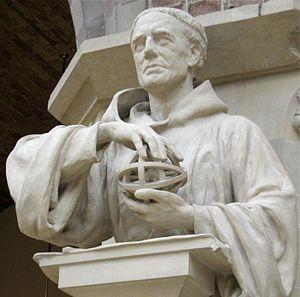
Cette chronologie de la chimie recense les travaux, idées, inventions et expériences qui ont changé de manière significative la compréhension de la composition de la matière et de ses interactions, c'est-à-dire le domaine scientifique de la chimie. On considère généralement que la chimie en tant que science moderne débute avec Robert Boyle ; cependant ses racines sont beaucoup plus anciennes.
Cet article est une bibliographie détaillée sur la logique et la philosophie du langage.
Le manuscrit de Voynich est un livre illustré anonyme rédigé dans une écriture à ce jour non déchiffrée et une langue non identifiée.
L'empirisme désigne un ensemble de théories philosophiques qui font de l'expérience sensible l'origine de toute connaissance ou croyance et de tout plaisir esthétique. L'empirisme s'oppose en particulier à l'innéisme et plus généralement au rationalisme « nativiste » pour lesquels nous disposerions de connaissances, idées ou principes avant toute expérience. L'empirisme est à l'origine de la théorie associationniste de l'esprit en psychologie, qui explique la formation des représentations mentales par la conjonction d'idées simples.